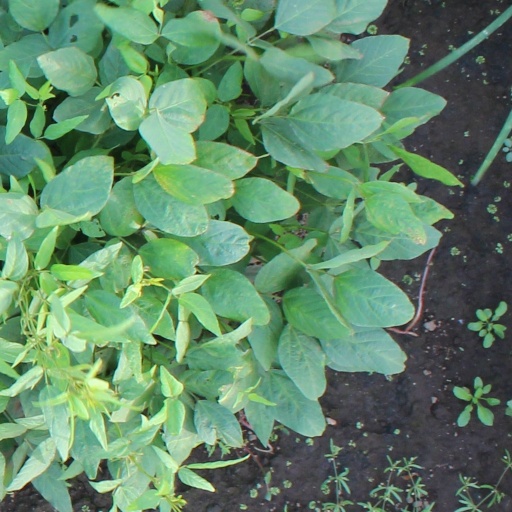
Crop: soybean